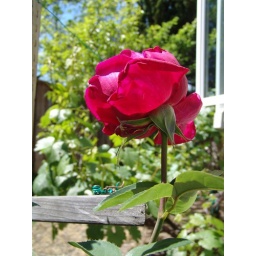
A sample of some of the flowers popping up around our house in April 2007.